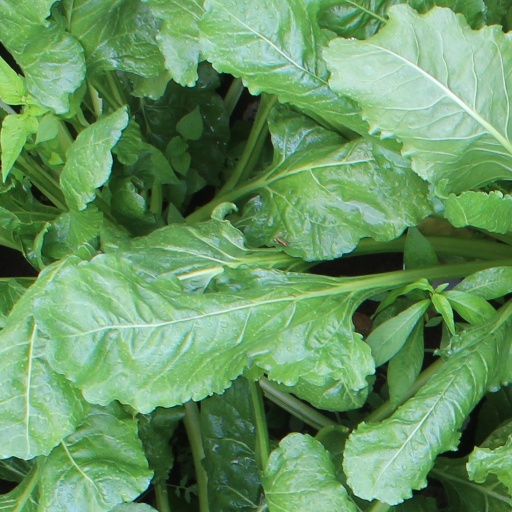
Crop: sugar beet